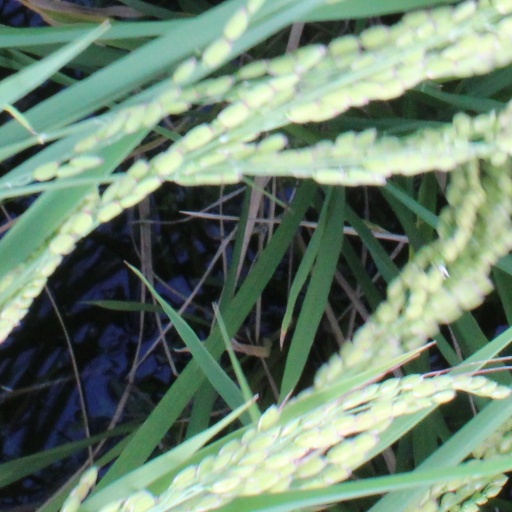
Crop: rice